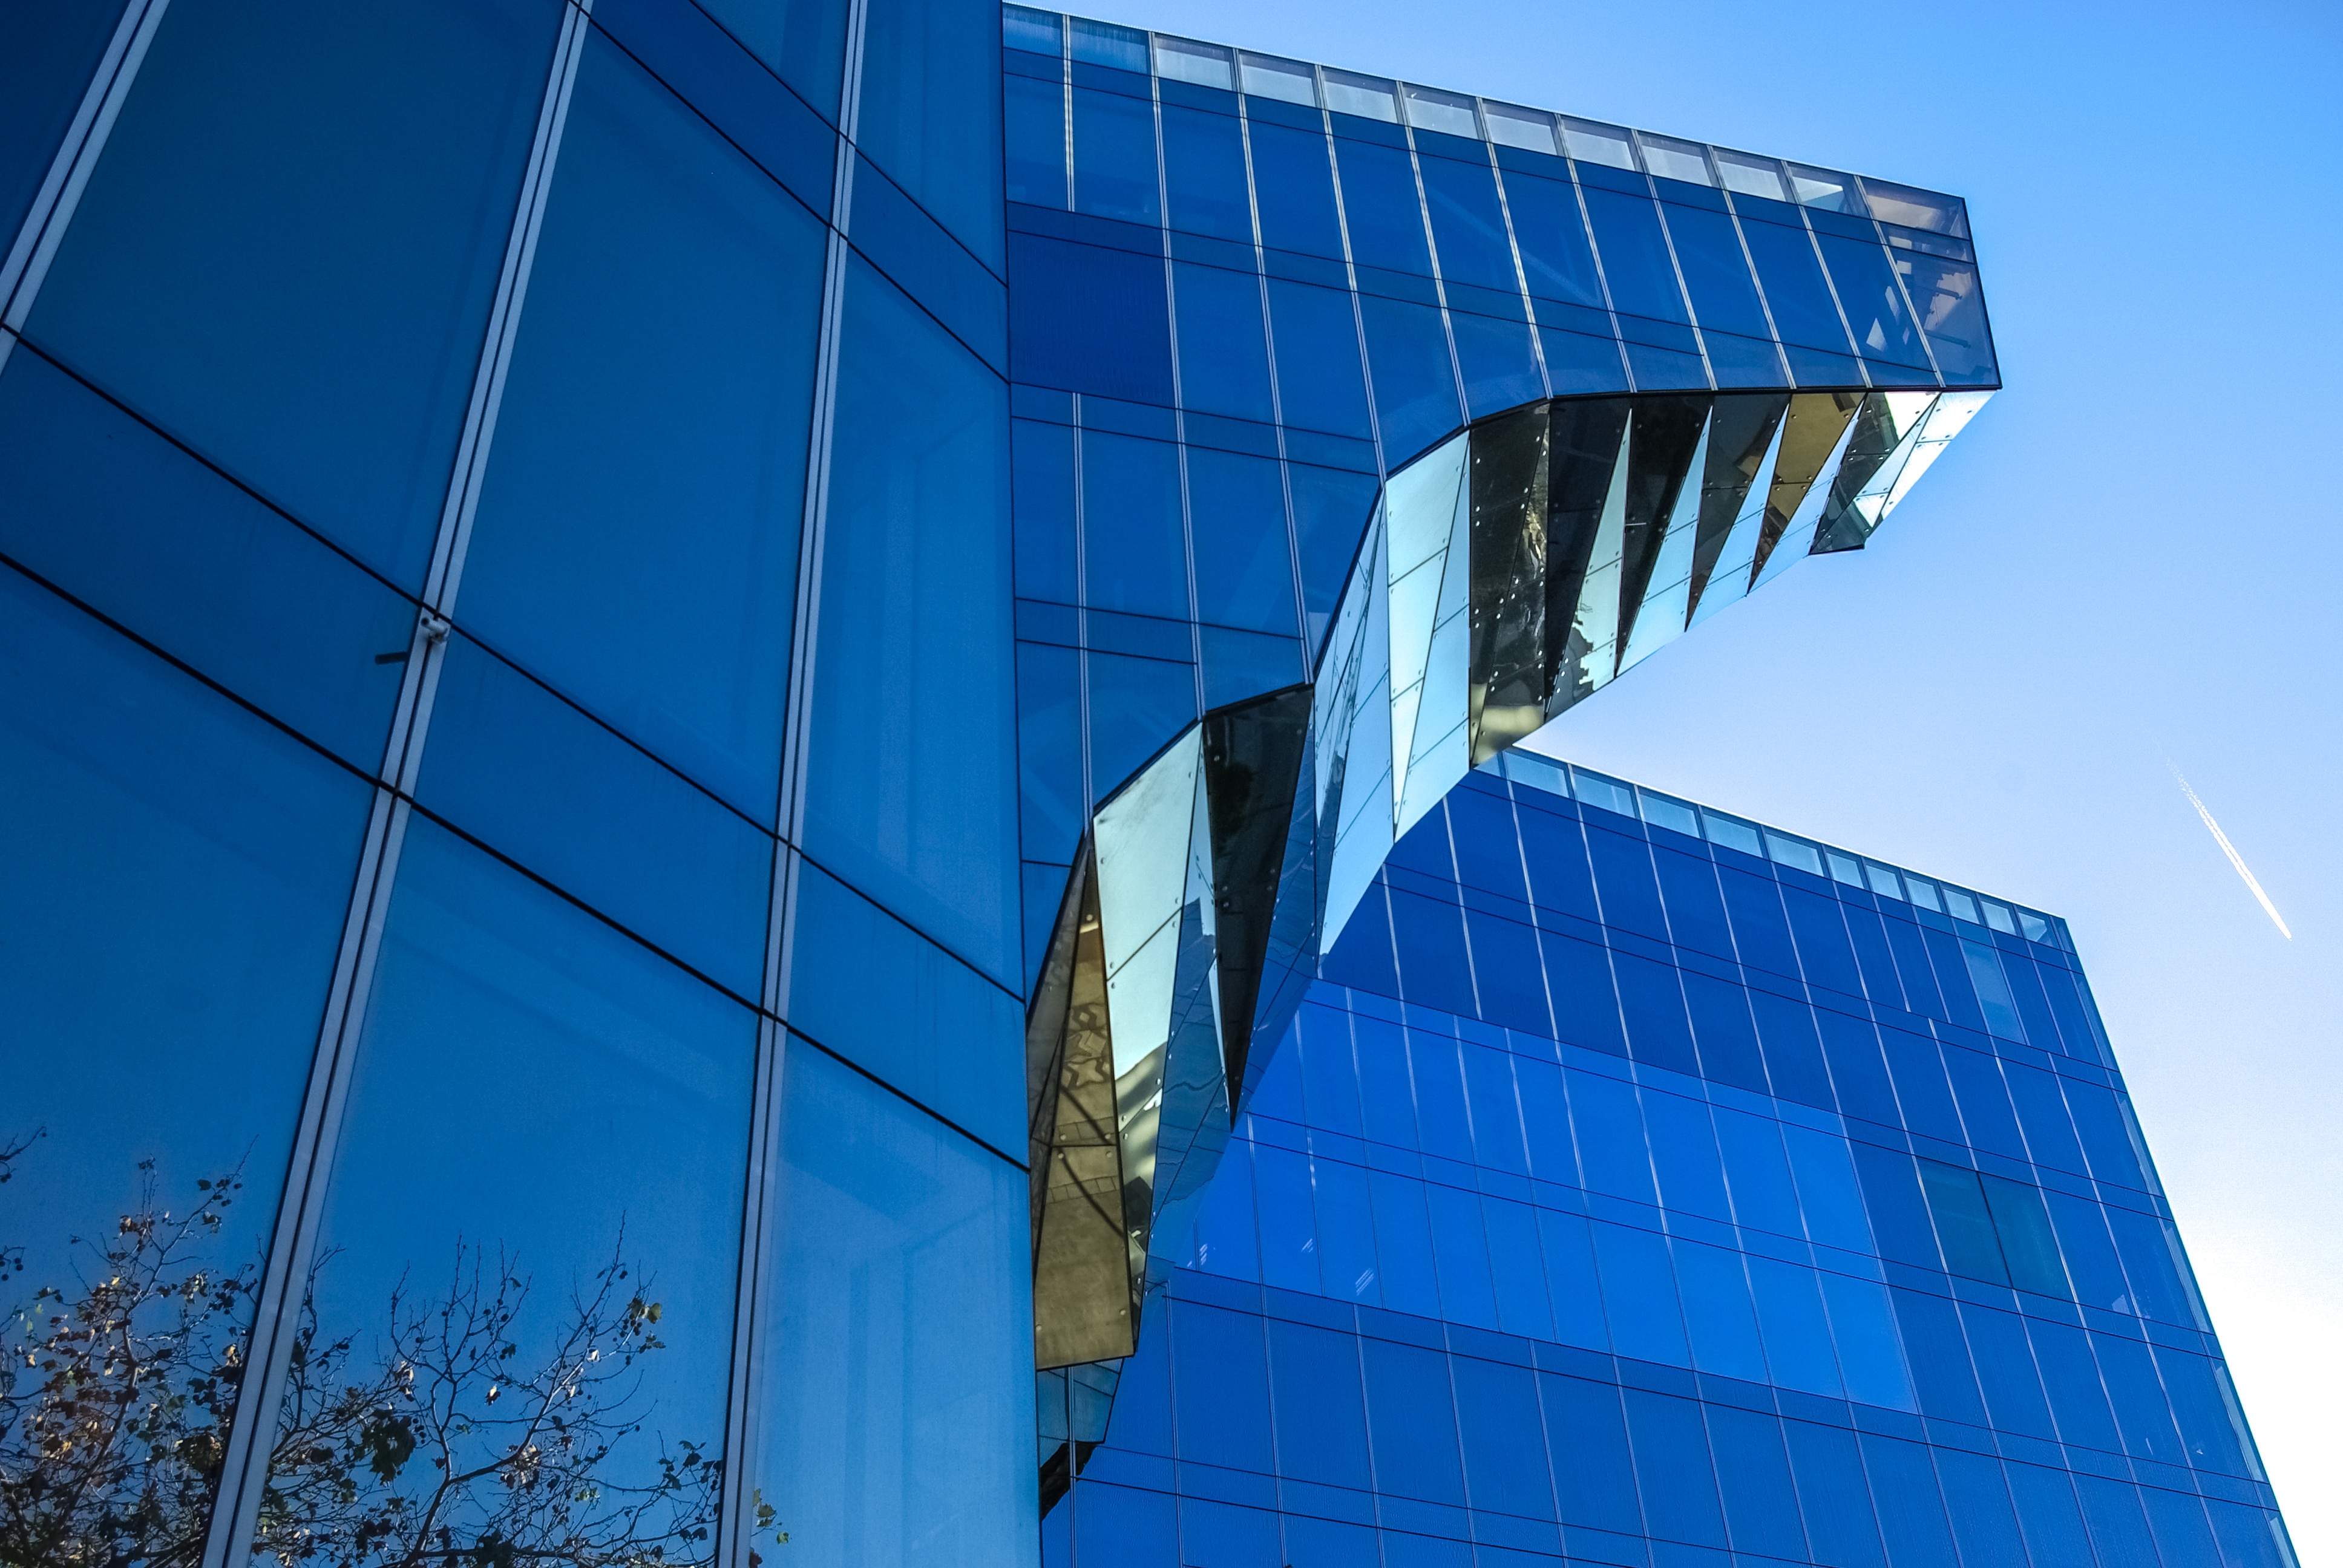
architecture, structure, sky, sunlight, glass, building, skyscraper, line, reflection, landmark, facade, blue, barcelona, modern, stadium, tower block, energy, spain, barcelone, headquarters, sport venue